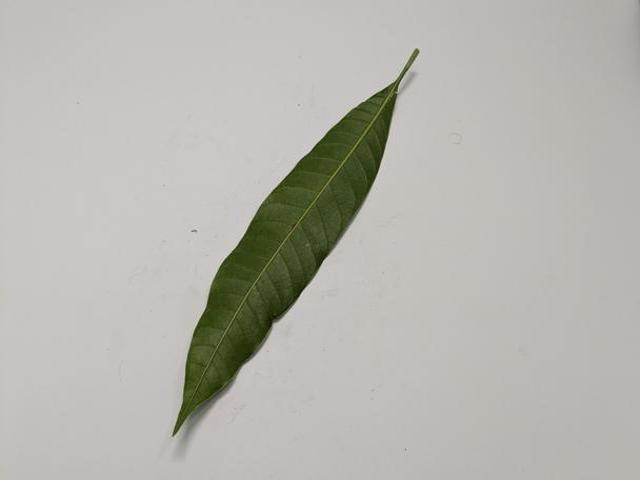
Mango leaf variety: Amrapali